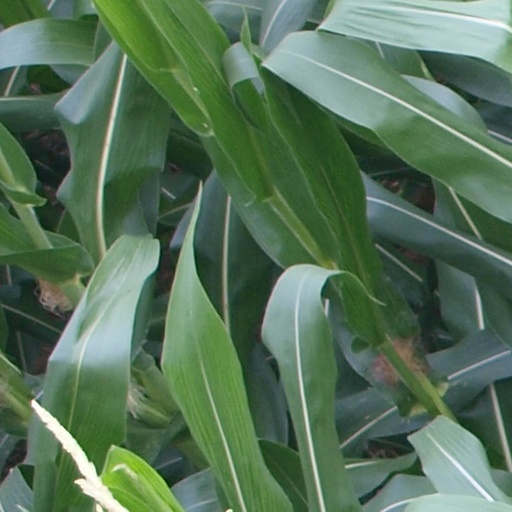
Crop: maize; corn